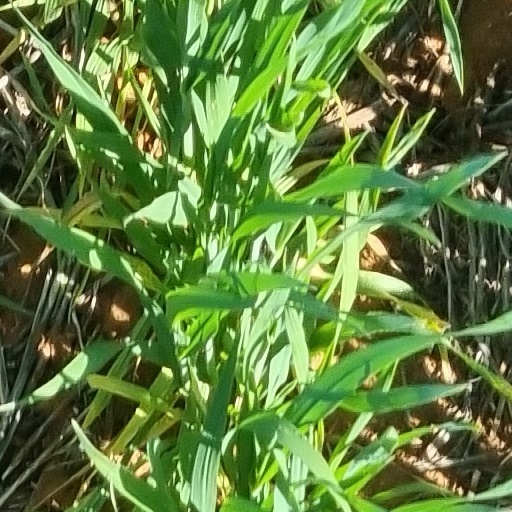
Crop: wheat